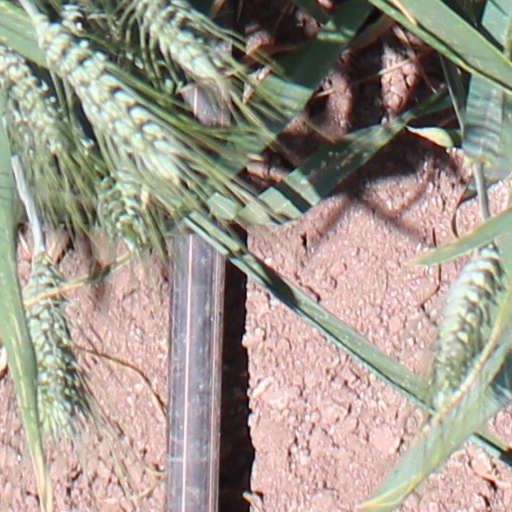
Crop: wheat